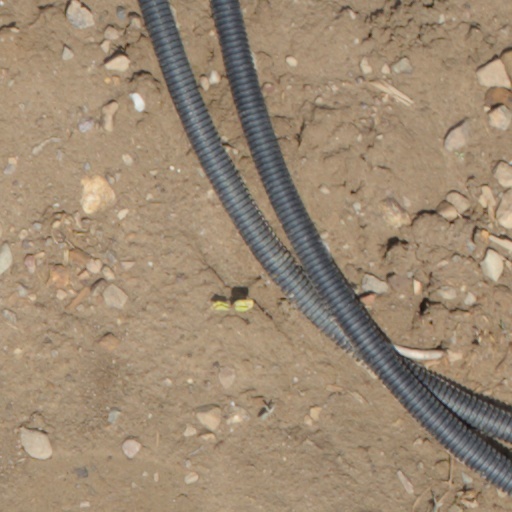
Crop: wheat